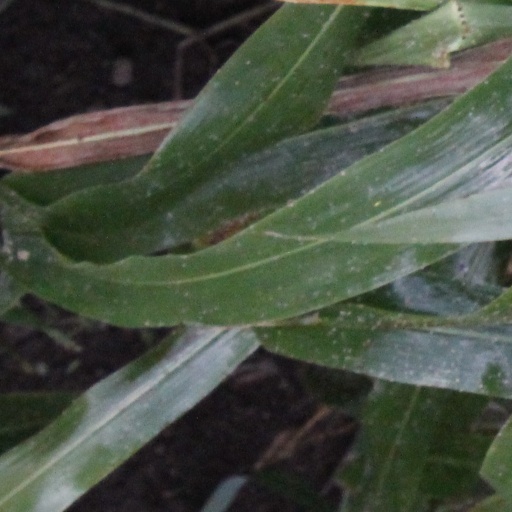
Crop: sorghum